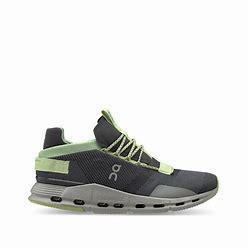
Brand: ON
Model: Cloudnova